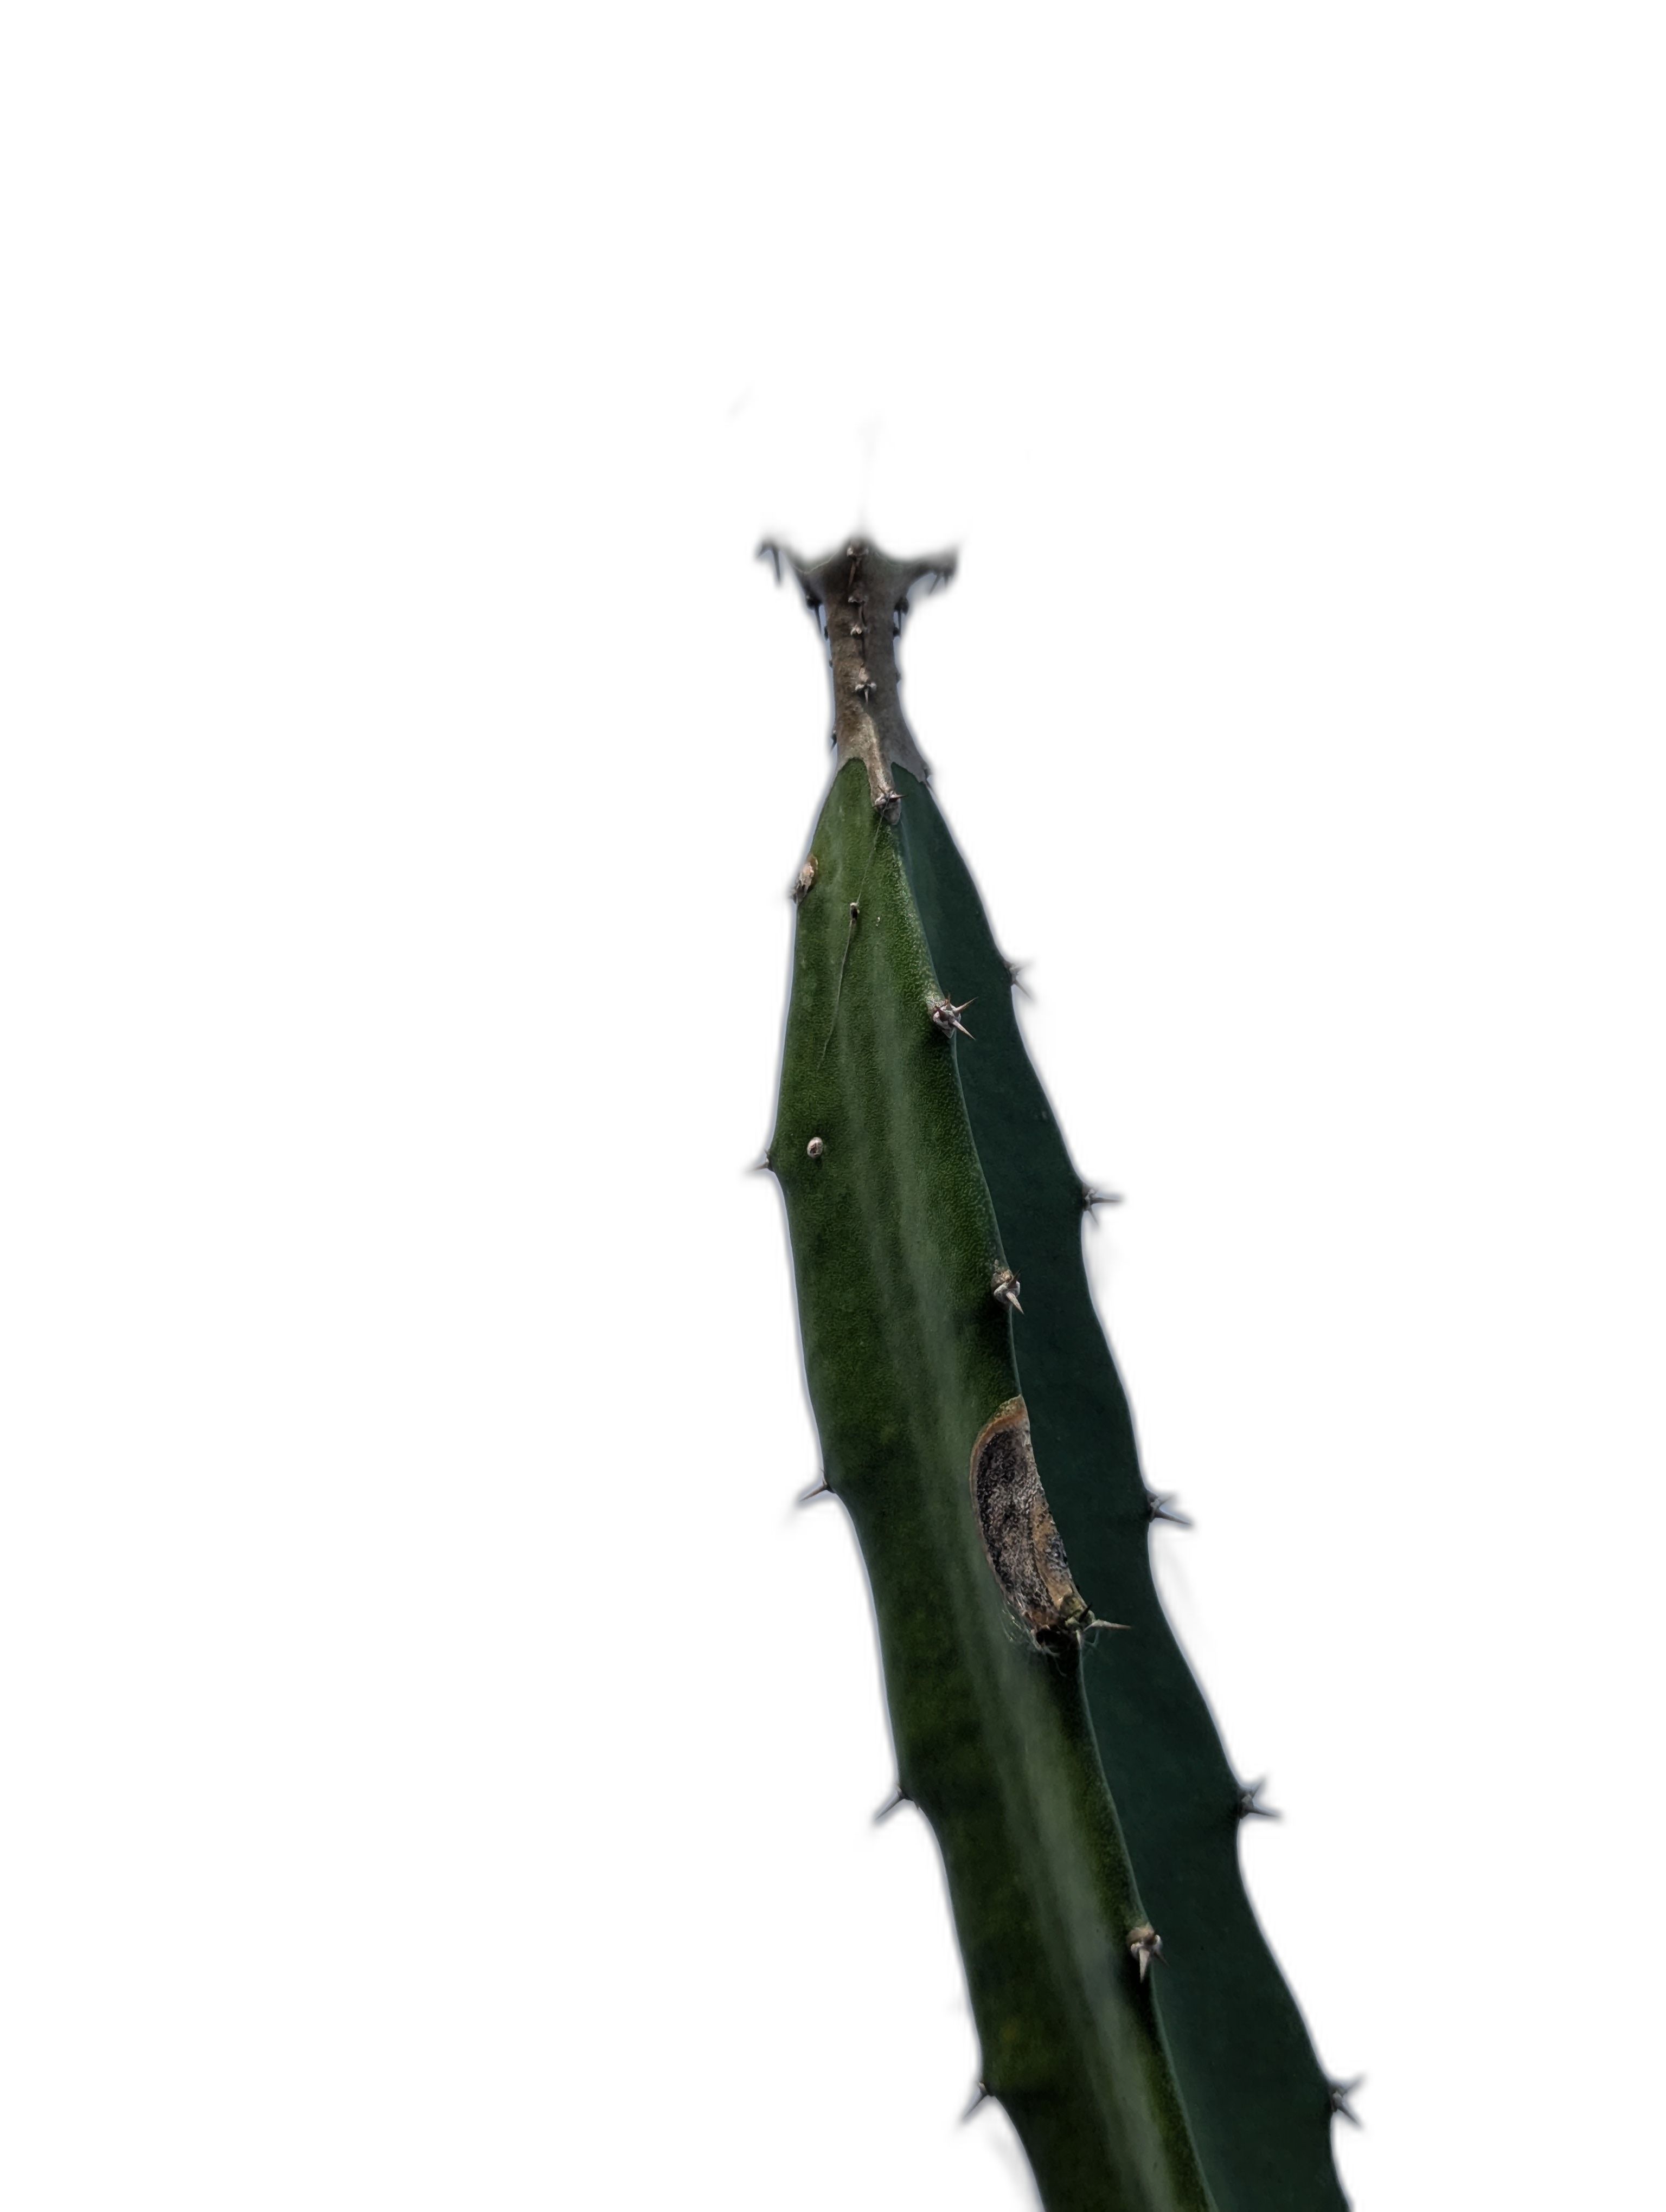
Label: Good leaf